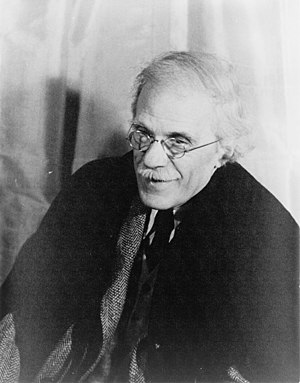
Alfred Stieglitz
Alfred Stieglitz, 17. april 1935. Fotografi af Carl Van Vechten.
Alfred Stieglitz var en amerikansk fotograf, galleriejer og mæcen.